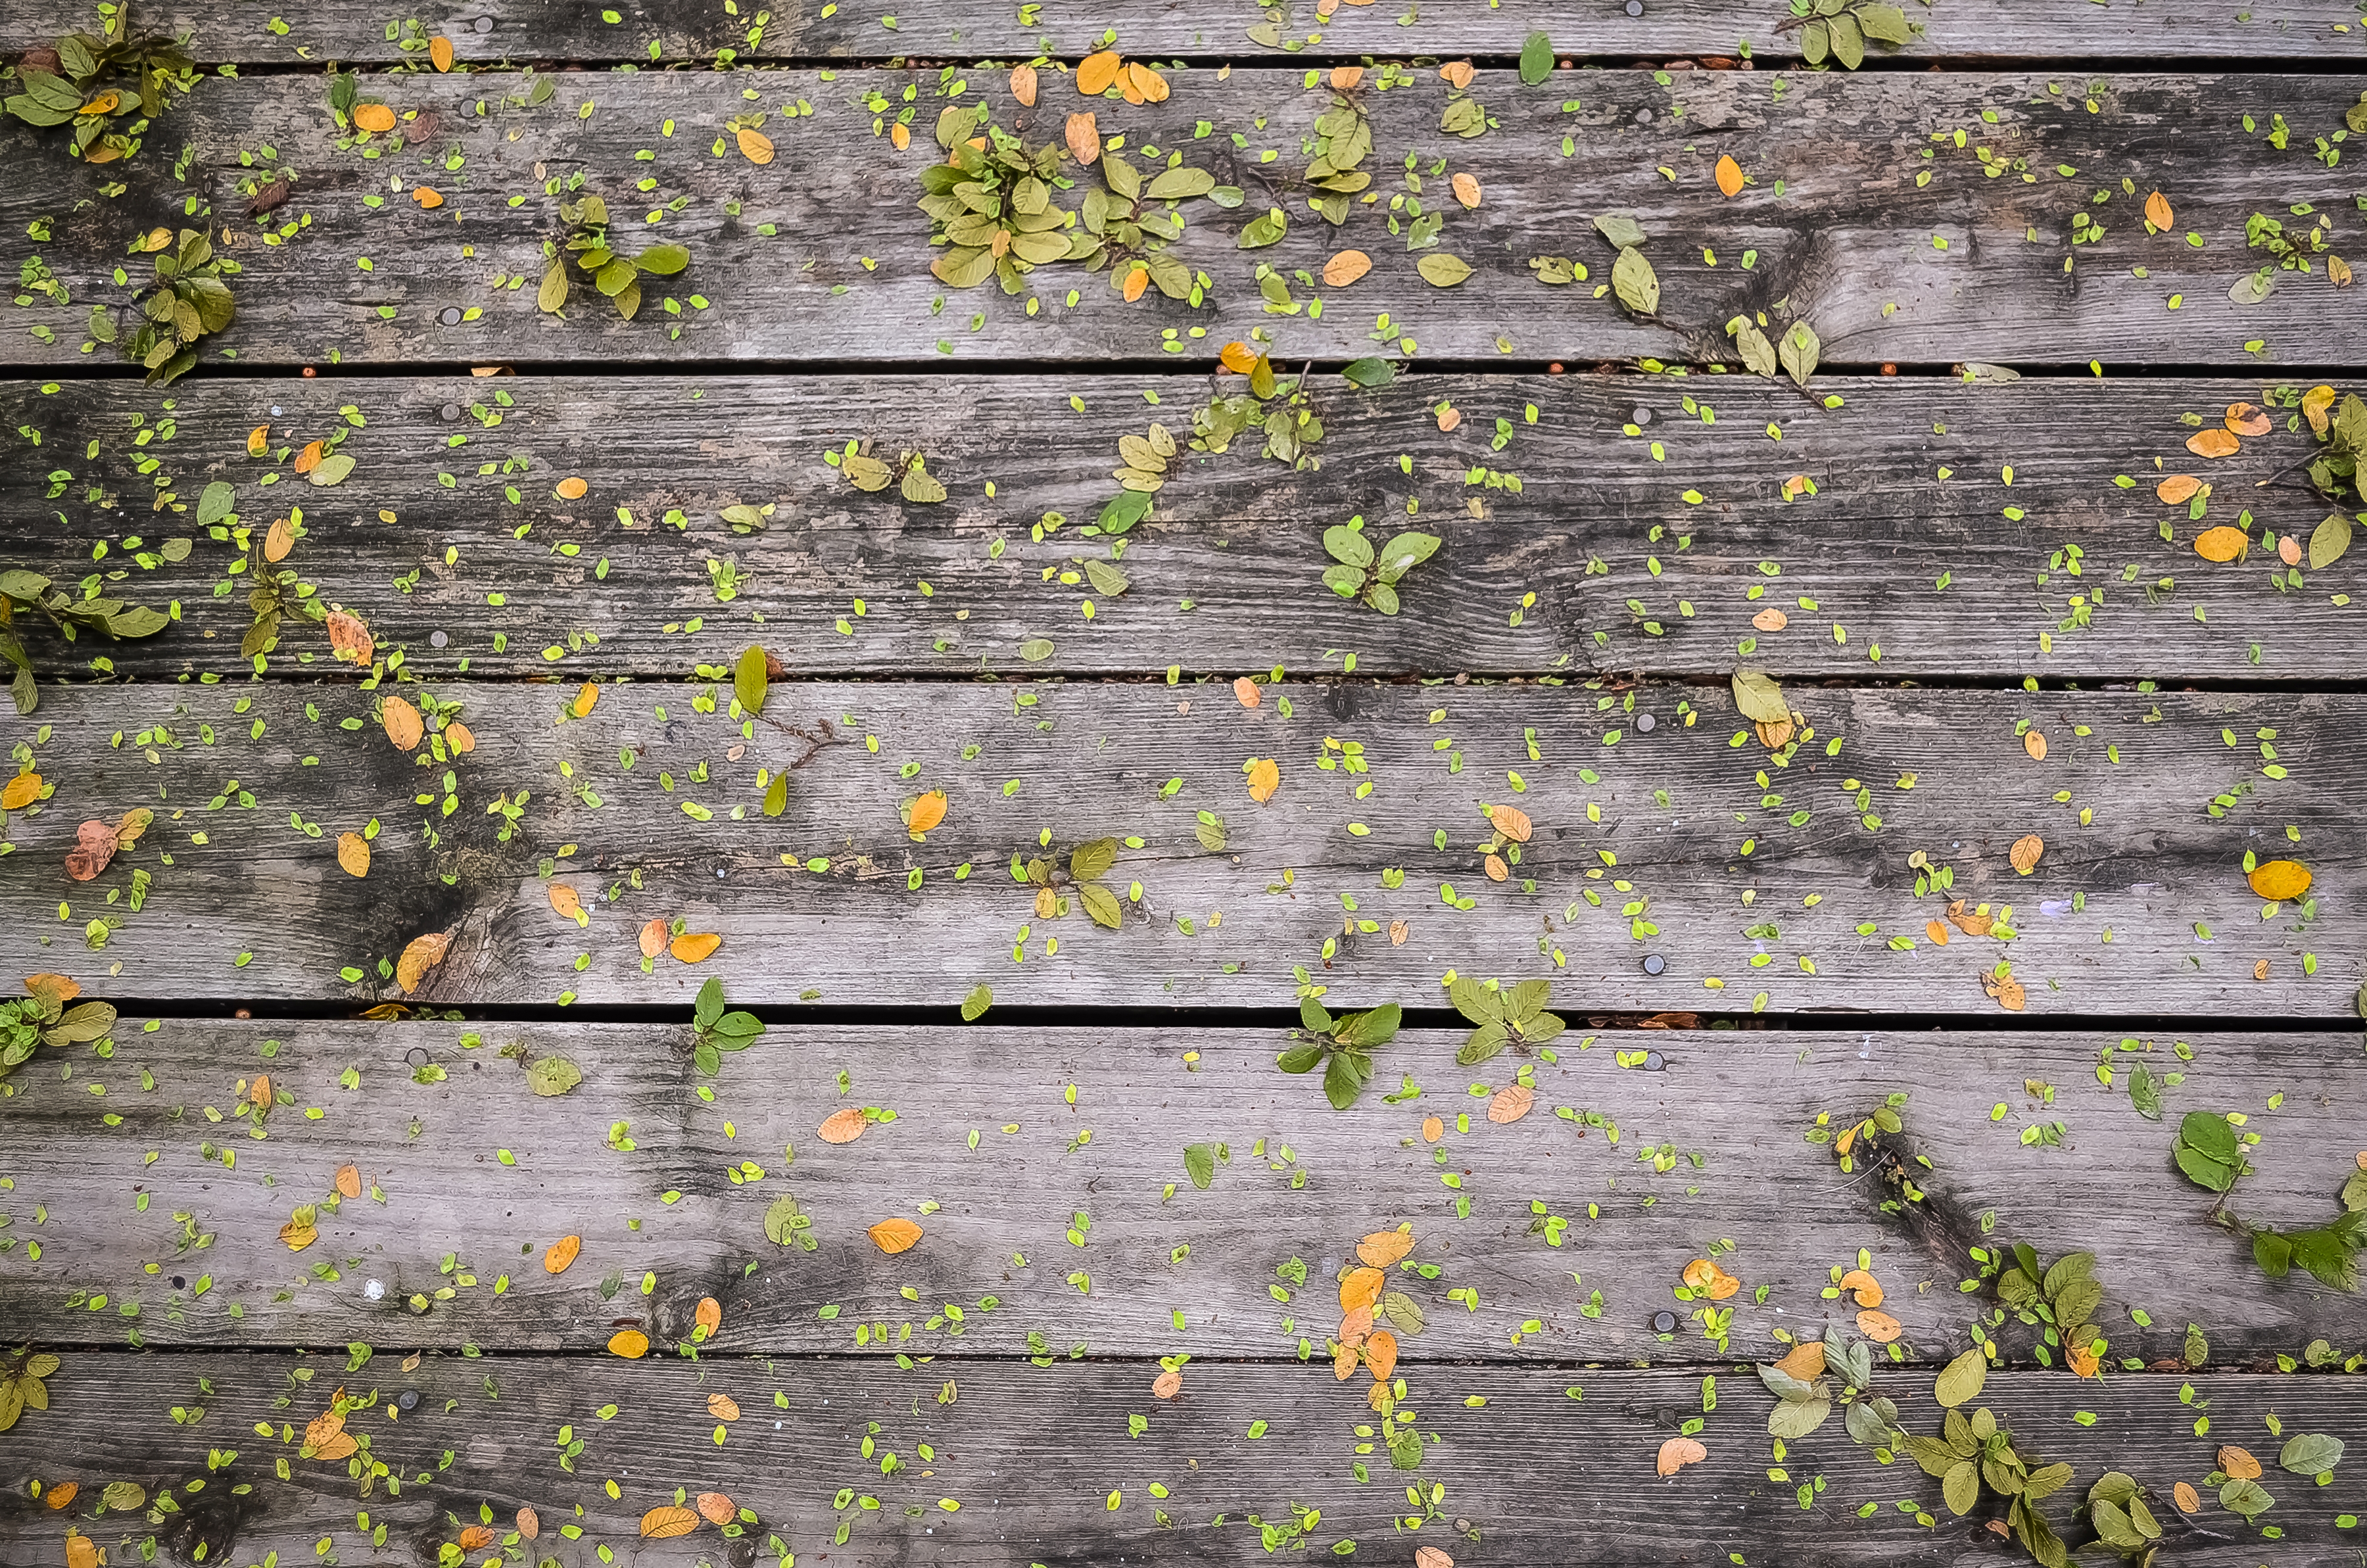
tree, plant, texture, leaf, fall, flower, wall, green, reflection, autumn, season, leaves, wooden, planking